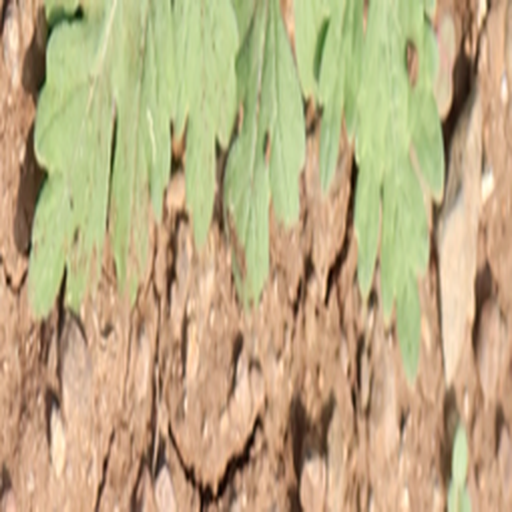
Weed species: Gajar_gavat_(Parthenium hysterophorus)